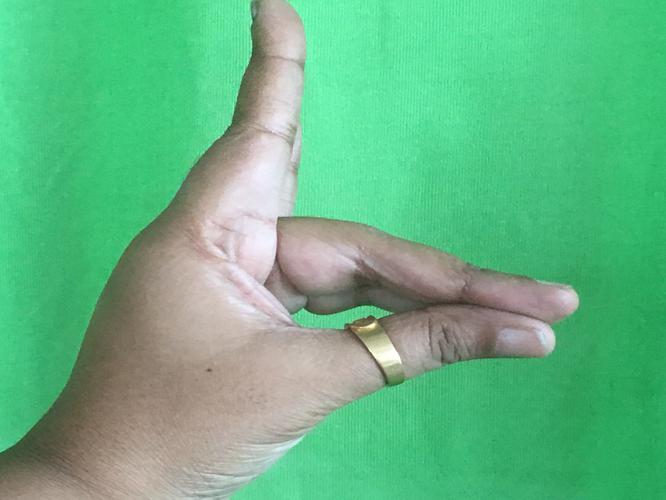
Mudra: Simhamukham
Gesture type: single_hand